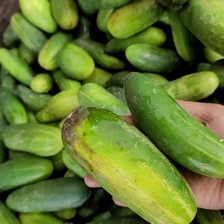
Label: cucumber